Glencairn whisky glass

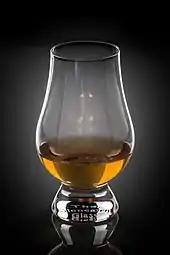
A Glencairn whisky glass

The Glencairn whisky glass is a style of glass intended for drinking whisky, developed and produced by Glencairn Crystal Ltd, in East Kilbride, a town near Glasgow, Scotland since 1981; originally designed by Raymond Davidson, managing director of the company. The shape of the glass is derived from the traditional "nosing copitas" used in whisky labs around Scotland. The glass design was concluded with the aid of master blenders from five of the largest whisky companies in Scotland. The glass first came into production in 2001. Since then, additional mini-Glencairns and Canadian Glencairns were introduced. The Glencairn glass is made in Poland.